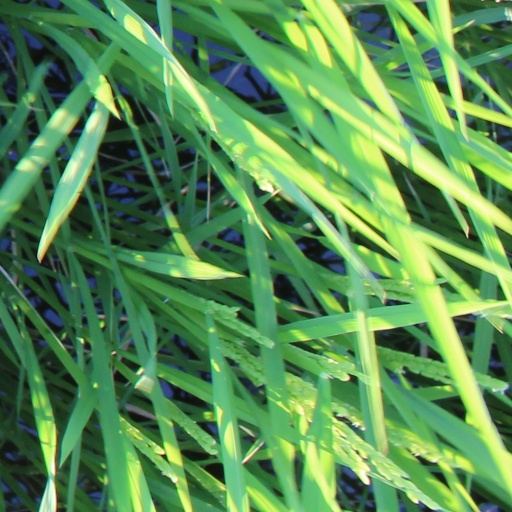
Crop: rice